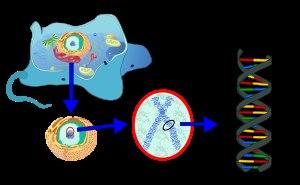
L'acide désoxyribonucléique ou ADN est une macromolécule biologique présente dans toutes les cellules ainsi que chez de nombreux virus. L'ADN contient toute l'information génétique, appelée génome, permettant le développement, le fonctionnement et la reproduction des êtres vivants. C'est un acide nucléique, au même titre que l'acide ribonucléique. Les acides nucléiques sont, avec les peptides et les glucides, l'une des trois grandes familles de biopolymères essentiels à toutes les formes de vie connues.